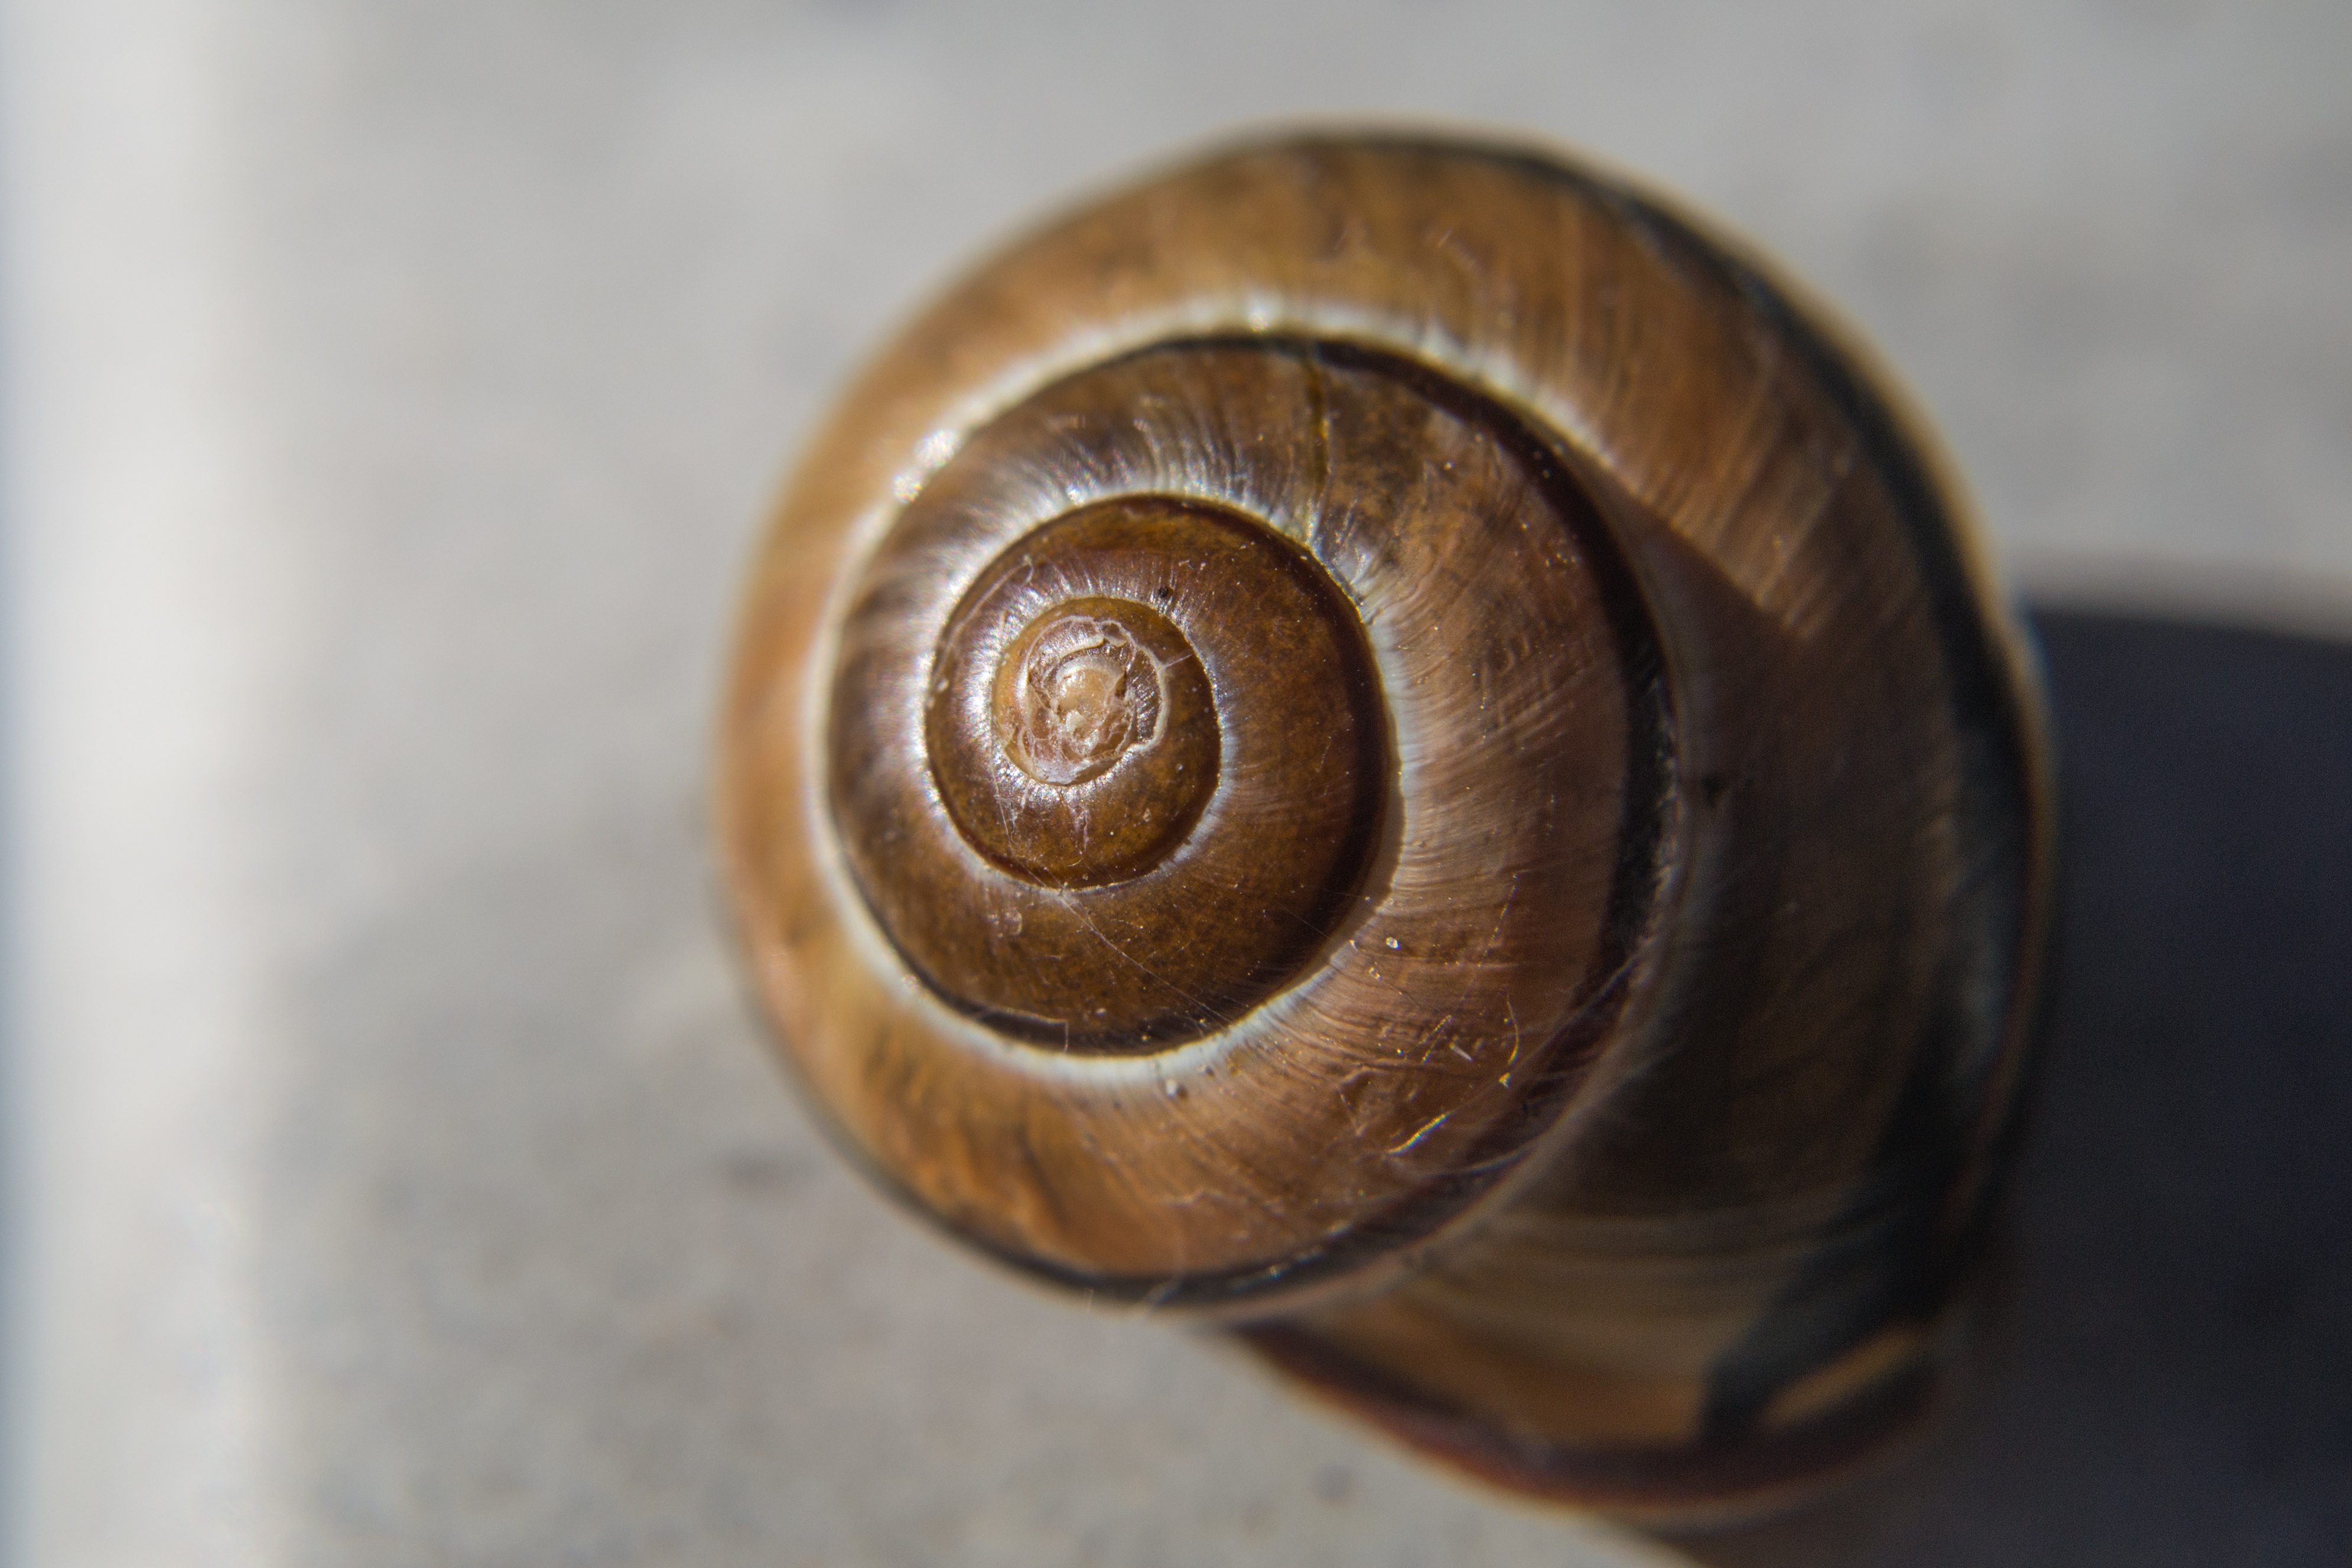
wood, spiral, close, invertebrate, housing, close up, snail, brass, macro photography, sea snail, snails and slugs